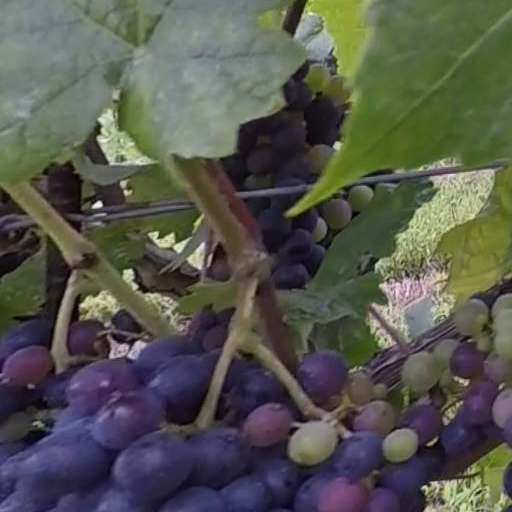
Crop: grape